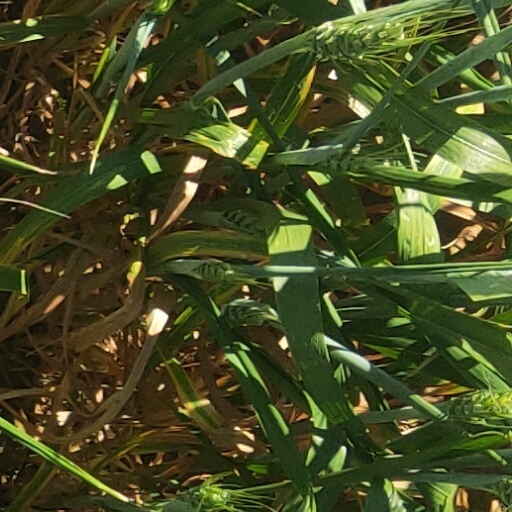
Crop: wheat